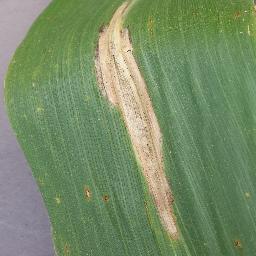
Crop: corn
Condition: (maize)_northern_blight